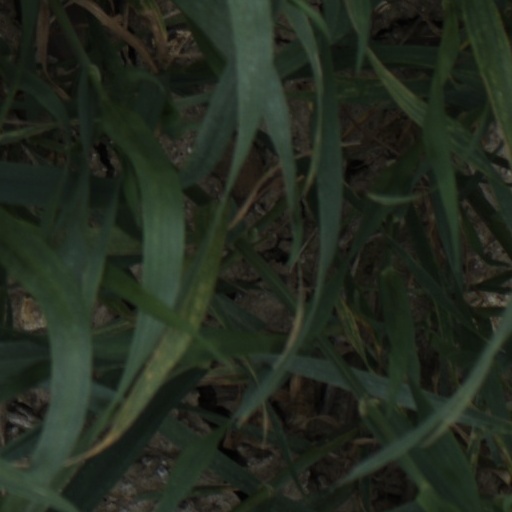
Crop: wheat